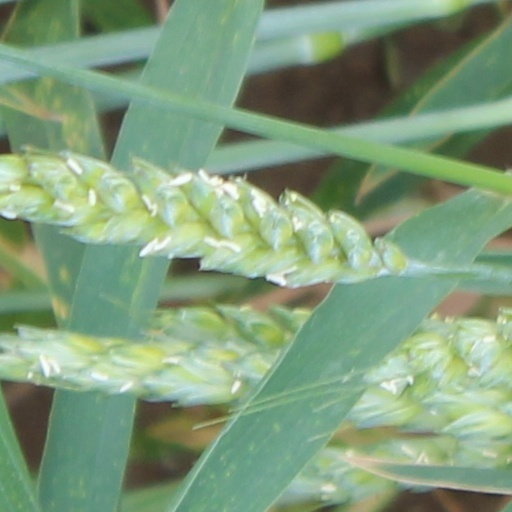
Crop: wheat